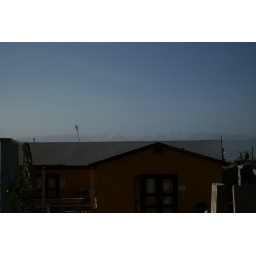
the mwr building with snow covered mountains in the distance - fob mehtar lam